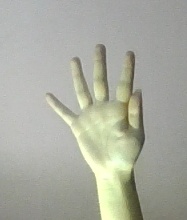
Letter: sheen